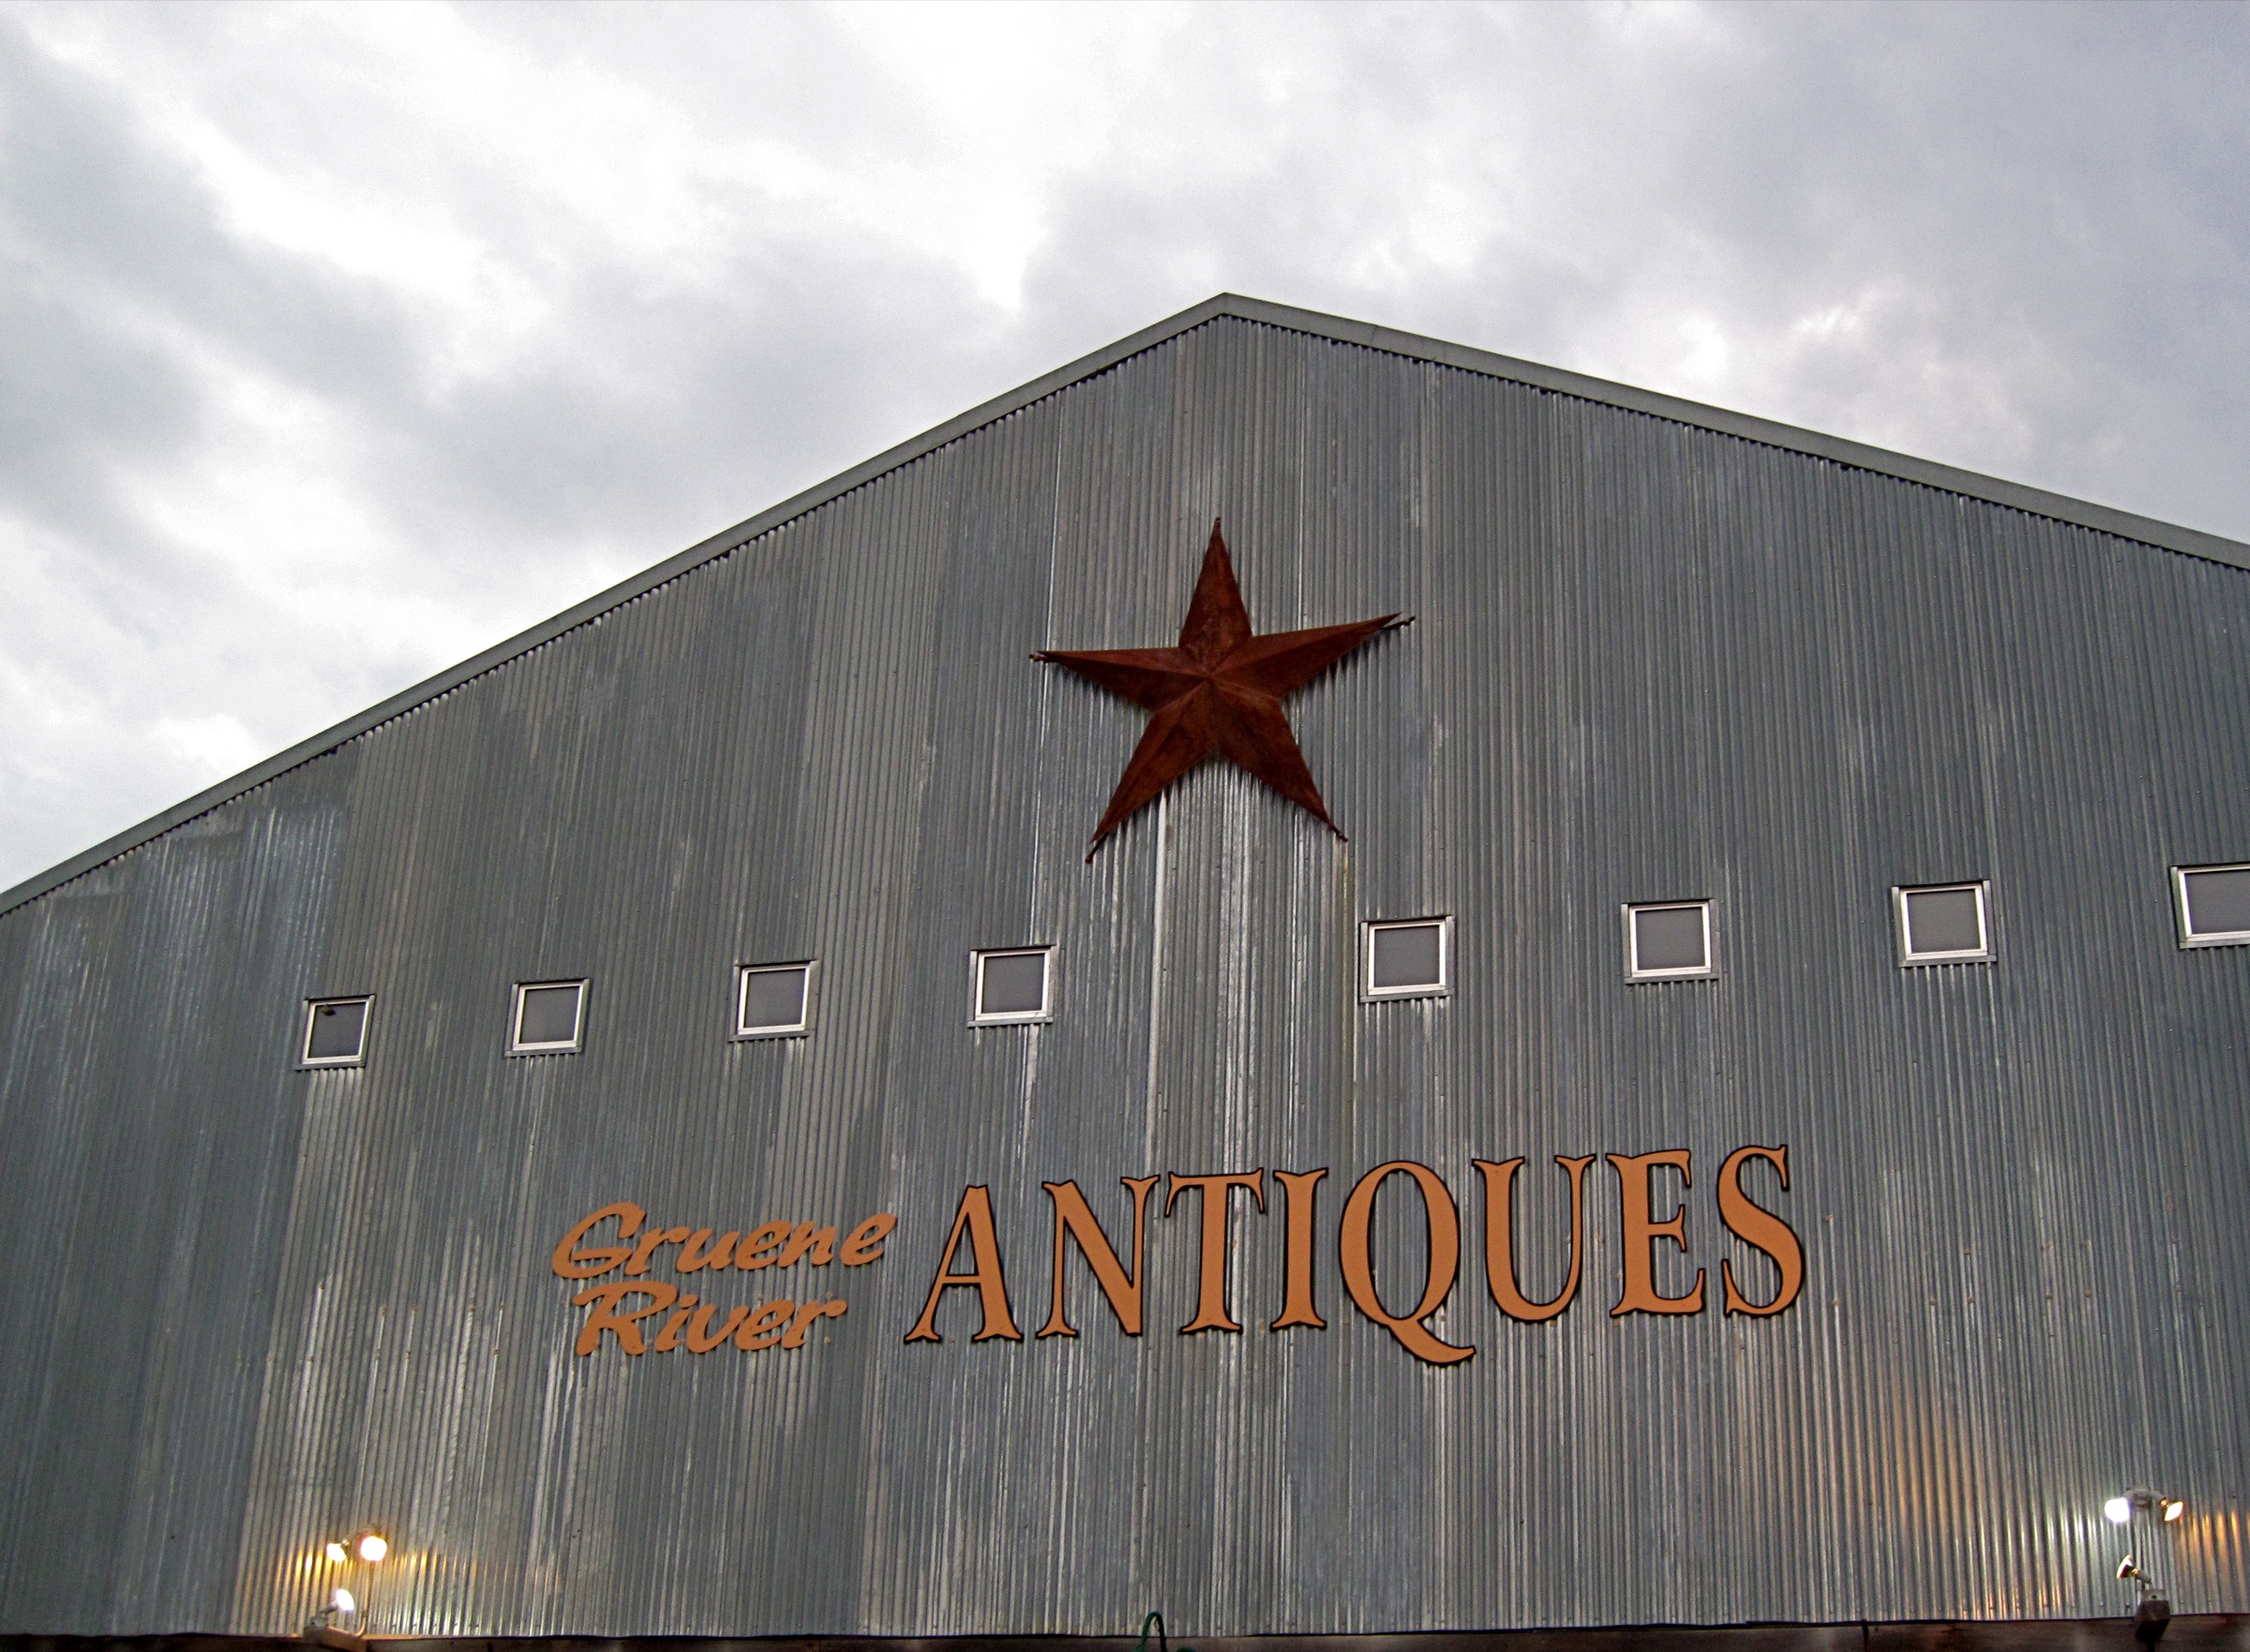
wing, architecture, building, barn, monument, facade, memorial, hangar, tourist attraction, texas, 2009365, gruene, atmosphere of earth